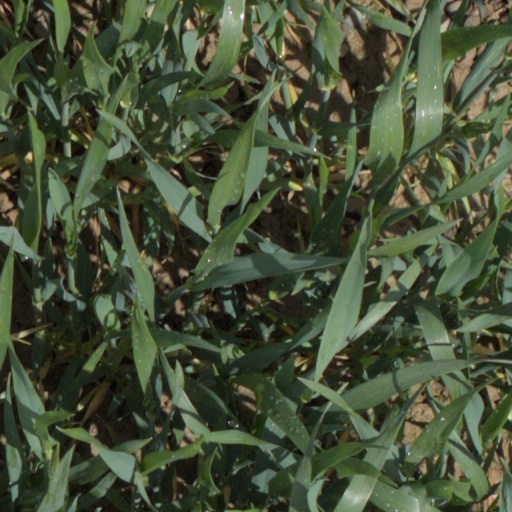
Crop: wheat